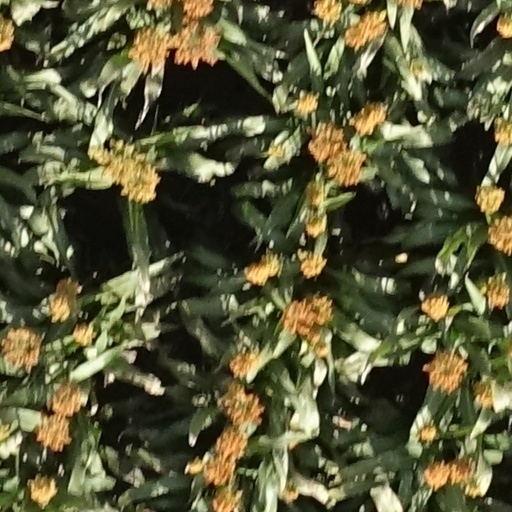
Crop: sorghum